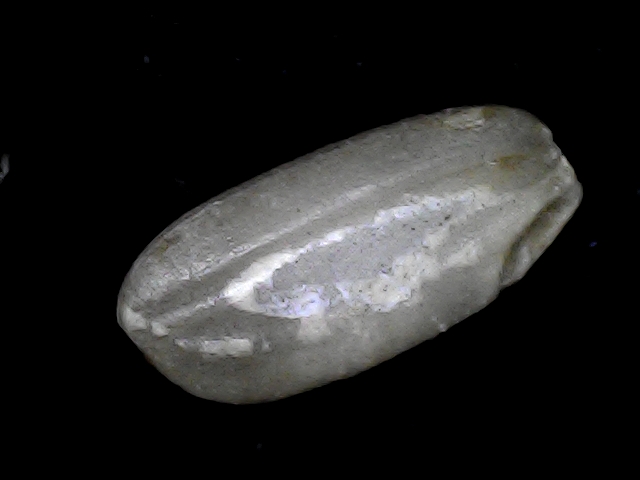
Rice variety: BD33